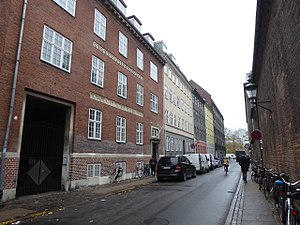
Larslejsstræde
Larslejsstræde med Brødrene Petersens Jomfrukloster til venstre.
Larslejsstræde er en gade i Indre By i København. Gaden forbinder Sankt Peders Stræde med Nørre Voldgade.